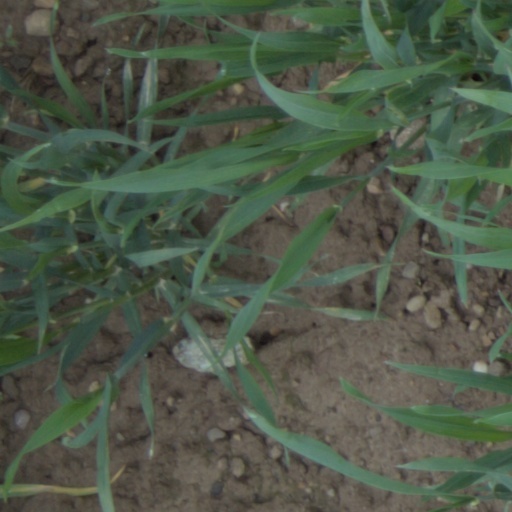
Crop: wheat